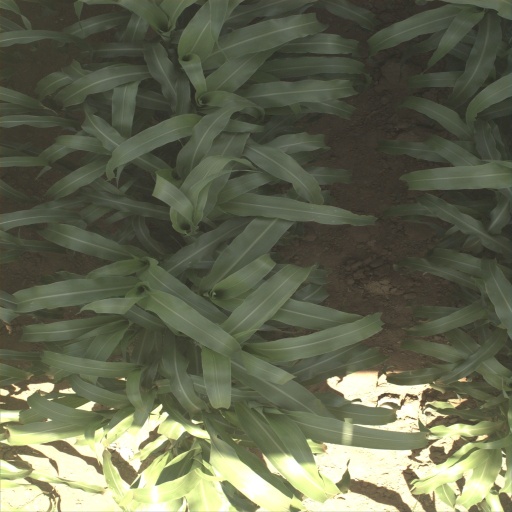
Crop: sorghum